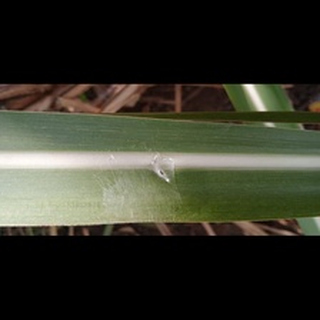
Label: healthy_sugarcane